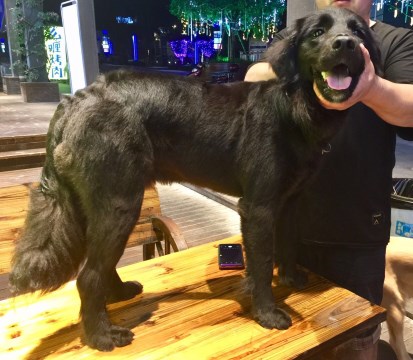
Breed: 5355-n000126-golden_retriever